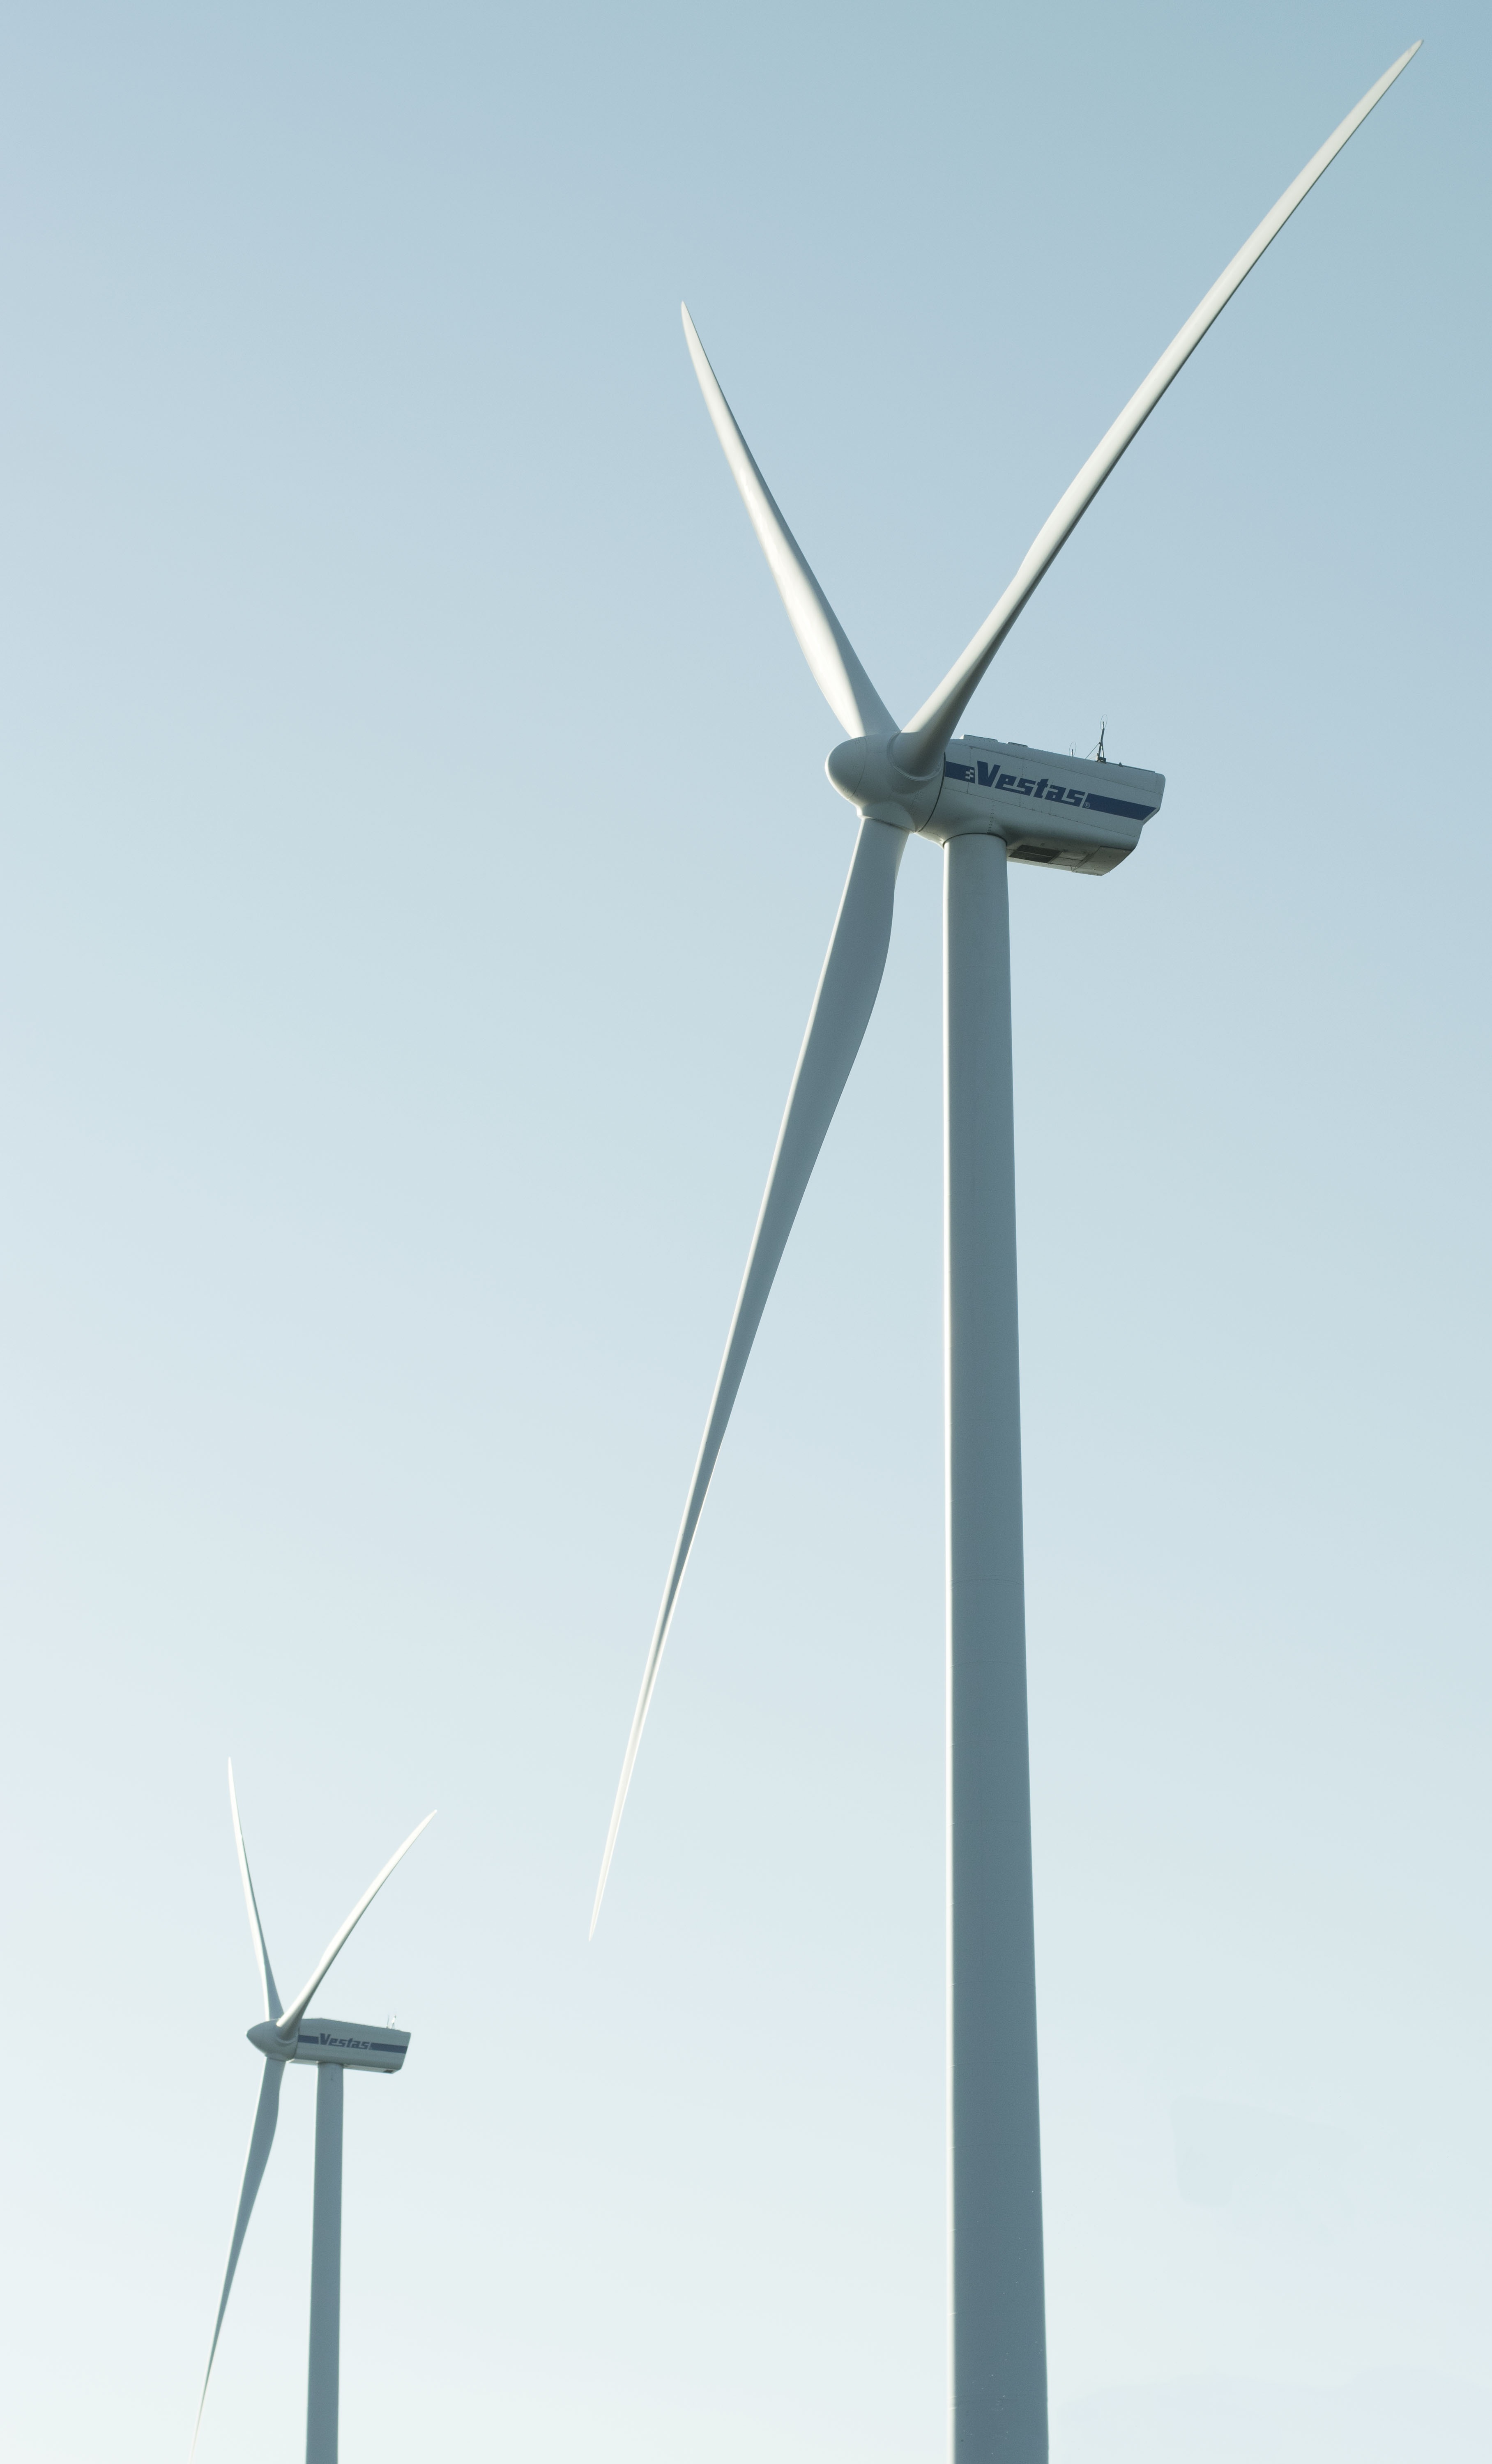
windmill, wind, machine, wind turbine, energy, power plant, mill, wings, wind farm, himmel